Preston Geren Jr.

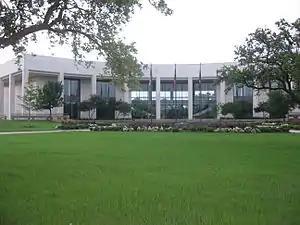
The Clayton Williams Alumni Center at Texas A&M, a Geren-designed building that is home to the Association of Former Students.

Geren had a lifelong association with Texas A&M, sponsoring seven scholarships at the university and receiving the Fort Worth A&M Club Lifetime Achievement Award. He also contributed to the Preston M. Geren Auditorium, named in honor of Preston Geren Sr., and the Frederick Giesecke Lecture Series. He was on the committee for the George H.W. Bush Presidential Library and Museum and served on advisory committees for the Texas A&M chancellor and president and served as president of the 12th Man Foundation at Texas A&M. He also created the Preston M. Geren Excellence Fund and the Dr. F.E. Giesecke 1886 Lecture Fund to fund speaker series and events for Texas A&M architecture students. In 2007, Texan A&M recognized him with its Distinguished Alumnus Award.